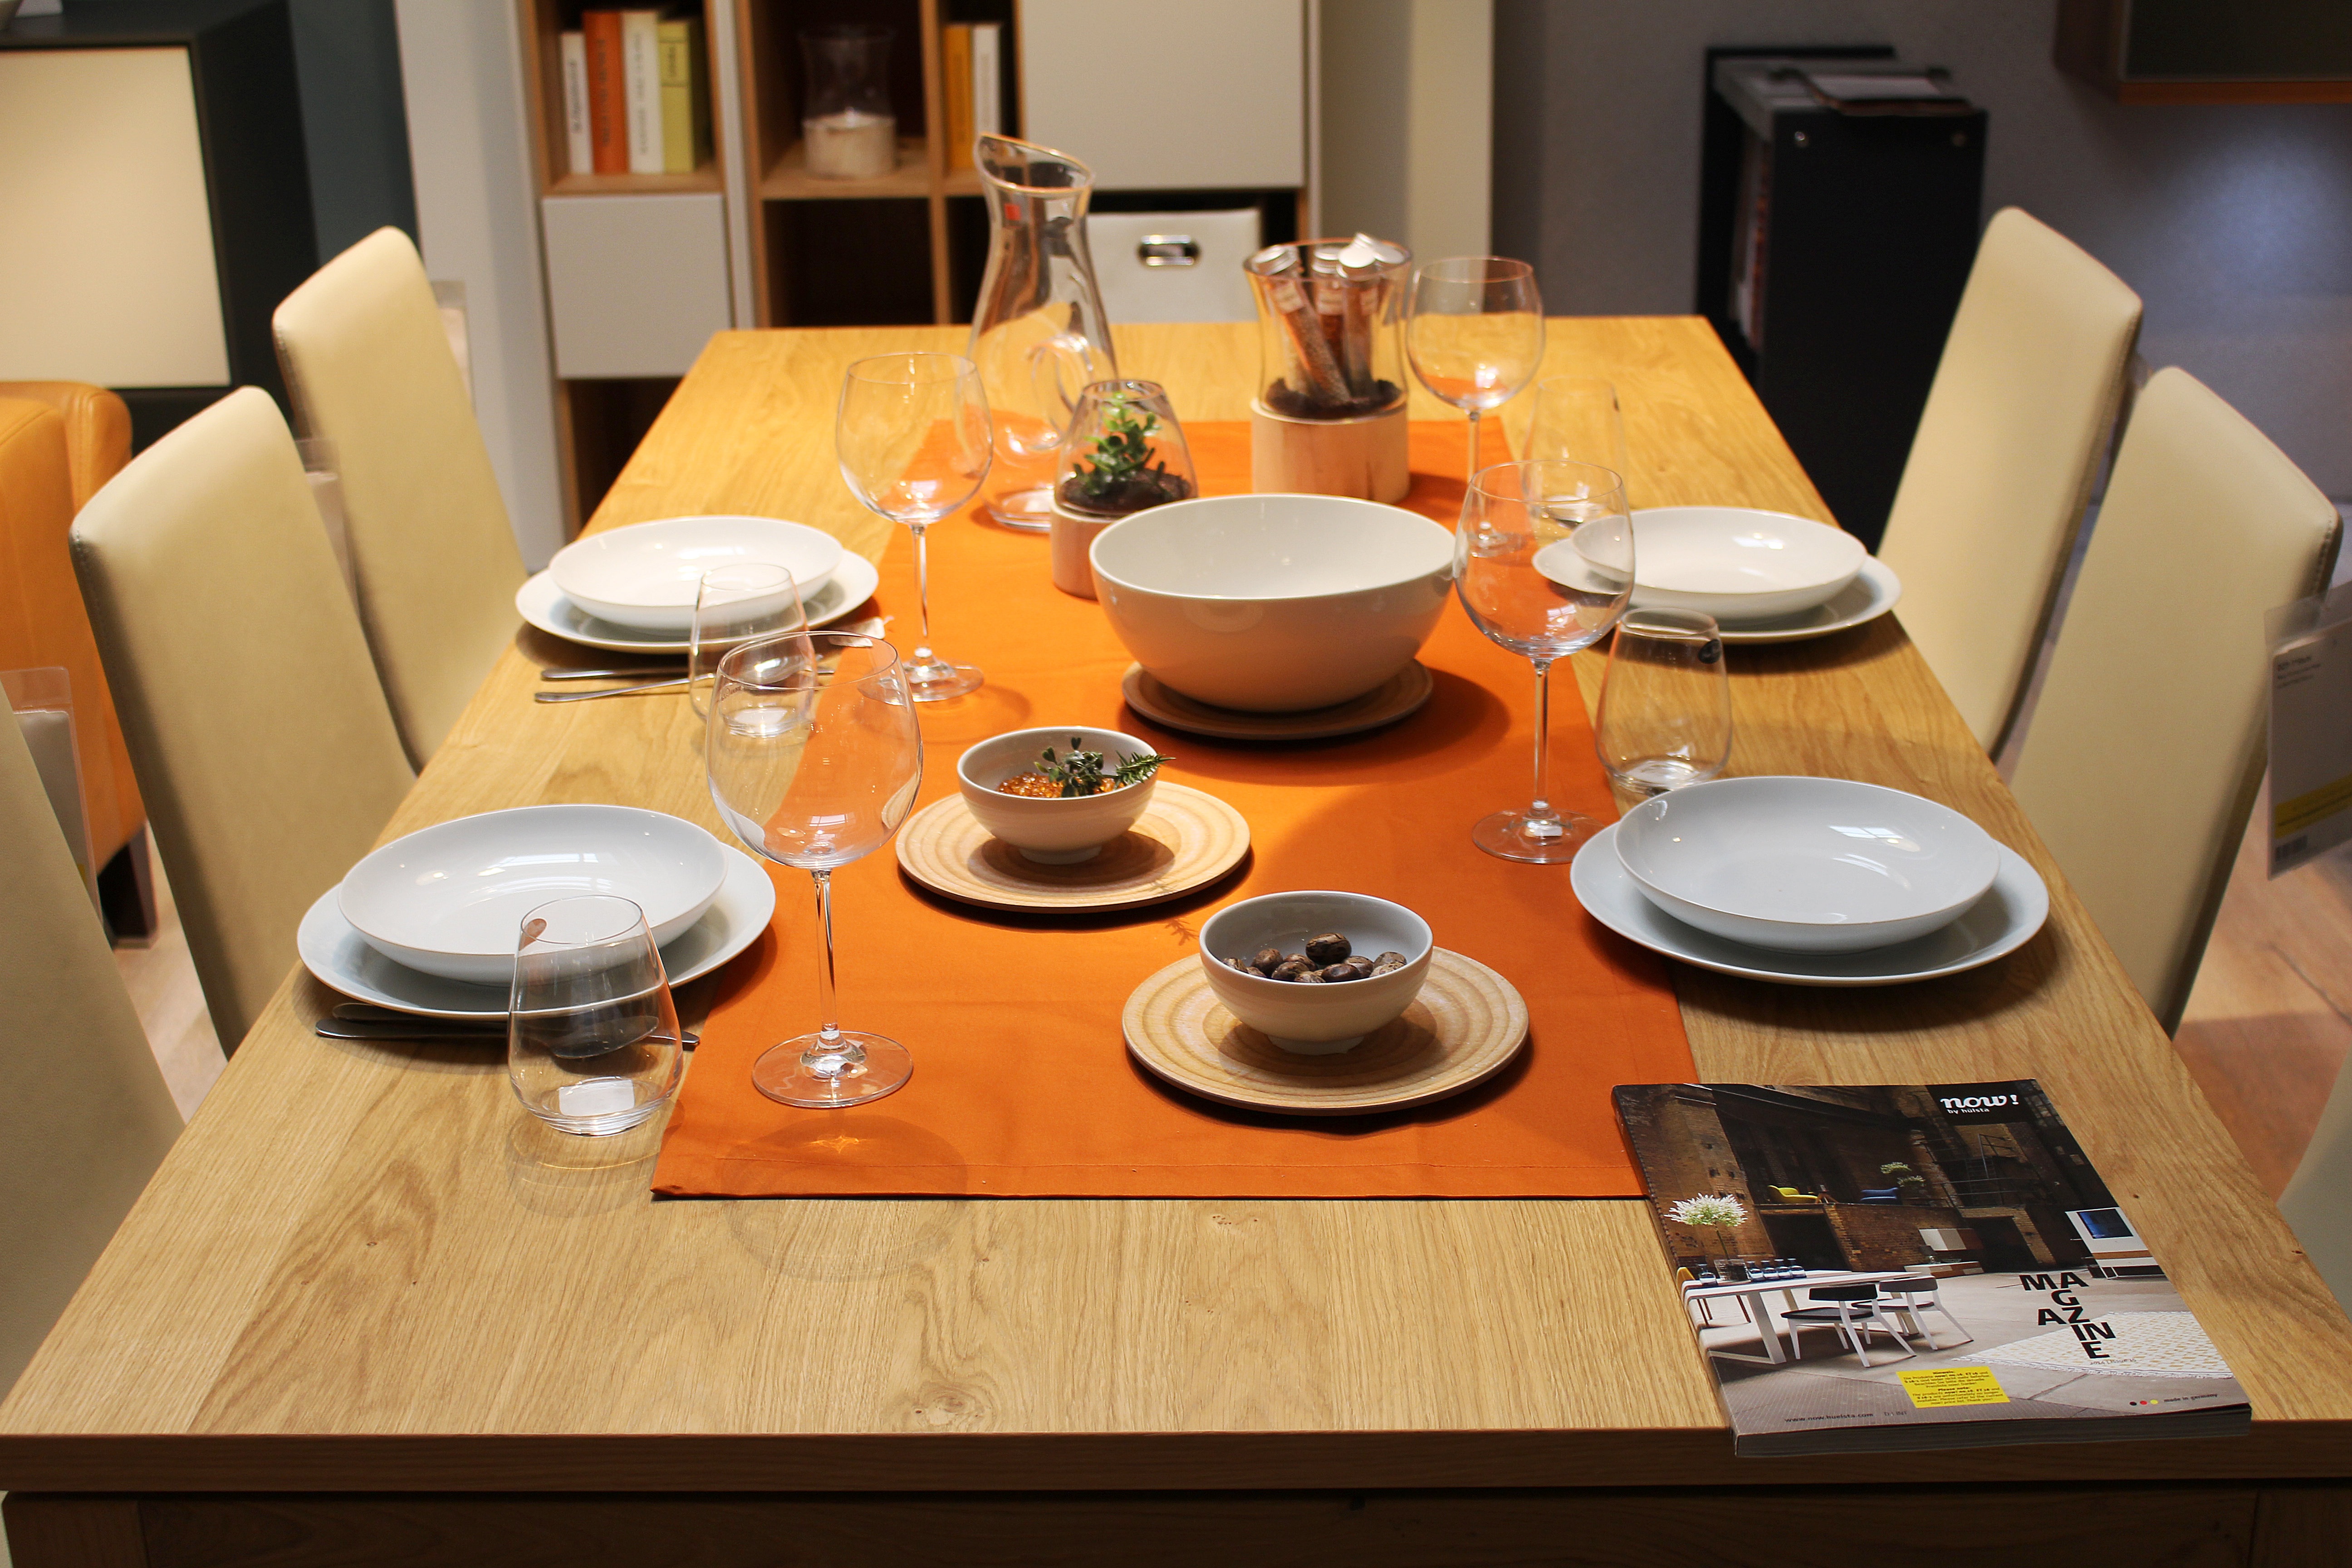
table, restaurant, decoration, meal, food, covered, furniture, room, lunch, cuisine, tableware, interior design, dinner, brunch, dining table